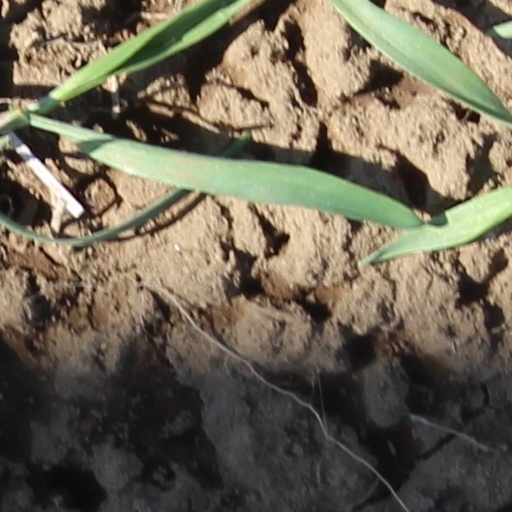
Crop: wheat